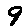
Label: 9